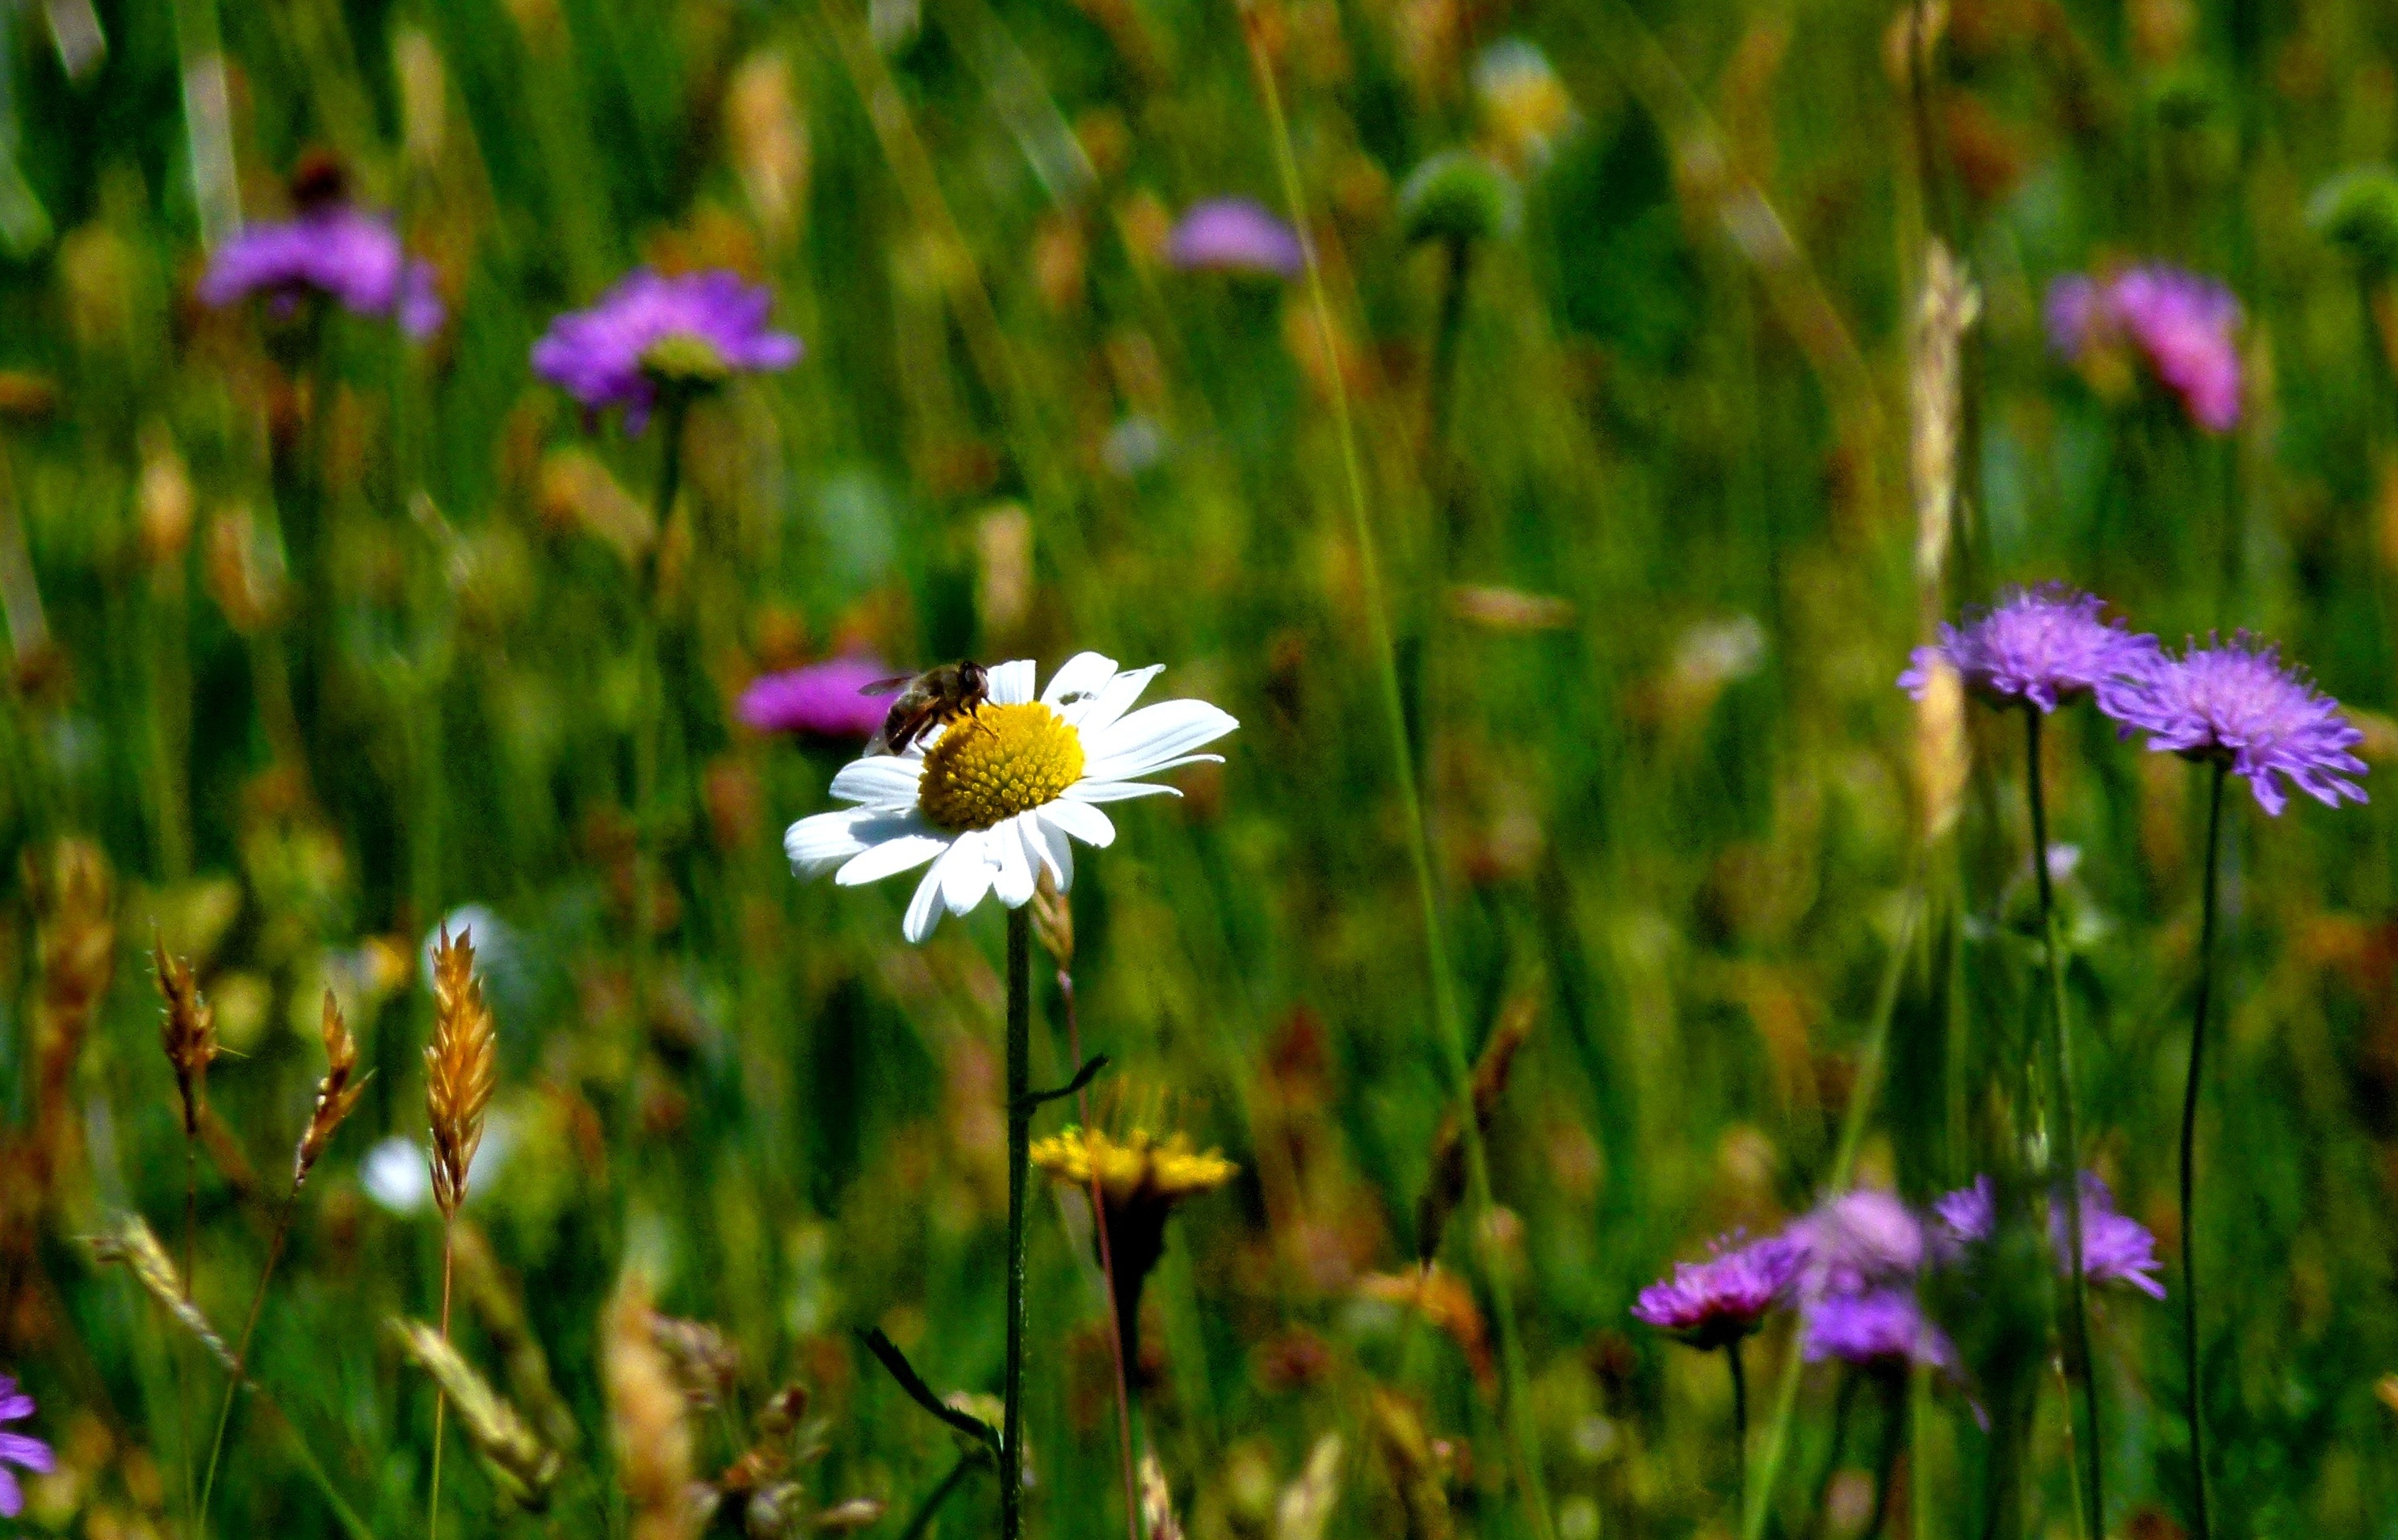
landscape, nature, grass, plant, field, lawn, meadow, prairie, flower, bloom, atmosphere, daisy, spring, herb, color, botany, close, flora, wildflower, flowers, grassland, bee, magic, tulips, habitat, mood, silent, macro photography, inflorescence, spring awakening, flowering plant, daisy family, natural environment, grass family, land plant, garden cosmos